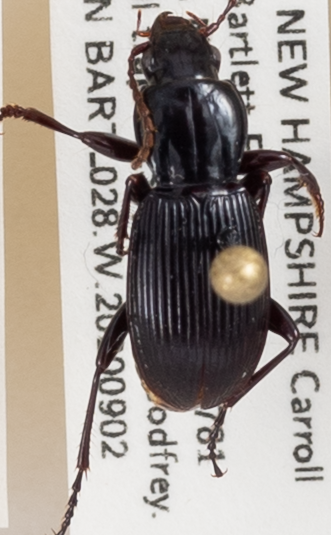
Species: Pterostichus tristis
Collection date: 2020-09-02
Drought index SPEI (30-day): -0.976
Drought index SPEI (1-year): -0.156
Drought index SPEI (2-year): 0.558